Dimitar Berbatov

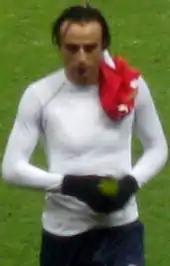
Berbatov in 2008, in the colours of Tottenham Hotspur after a match against rivals Arsenal.

Berbatov's seven goals in eight European games during his debut season for Tottenham helped the club to secure top spot during the UEFA Cup's group stage, making his third European debut in October 2006, scoring a goal during a 2–0 victory against Beşiktaş. He made a total of eight appearances, scoring seven goals as Tottenham were eliminated 3–4 on aggregate against Sevilla. However, he took a while to adapt to the Premier League, taking a few months to regain the league form he had shown at Leverkusen. He gave a strong performance against Wigan Athletic in November 2006, scoring one and creating the other two in a 3–1 win for Spurs, and began to score regularly. He scored his first FA Cup goals on 18 February 2007 when he came on as a second-half substitute in a 4–0 win over Fulham and netted two of the four goals. Berbatov and Spurs teammate Robbie Keane were named joint winners of the Premier League Player of the Month award for April 2007, and in doing so became the first players to share the award since February 2004. He ended the 2006–07 season with 12 goals in 33 appearances in the Premier League, and won both the Tottenham Hotspur Player of the Season award and a place in the PFA Premier League Team of the Year.